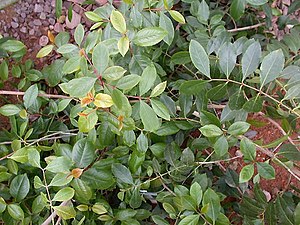
Khat
Khat, officiel stavemåde kat, ses også stavet kath, er en stedsegrøn busk, som vokser i det østlige Afrika. Planten bliver 5–8 meter høj, med 5–10 cm lange og 1–4 cm brede blade. Bladene kan anvendes som rusmiddel. Denne praksis er især udbredt i Østafrika og på den arabiske halvø. Som rusmiddel har khat dog også fundet en vis udbredelse i Europa, hovedsagelig blandt indvandrere fra de førnævnte områder. Tygger man khat, opnår man en let euforiserende virkning. Bladene kan også ryges eller bruges i te. Rusen skyldes, at khat indeholder de euforiserende stoffer cathinon og cathin. I 1980 erklærede WHO khat for et narkotikum, og i 1993 blev det forbudt i Danmark.